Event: Ecuador Earthquake
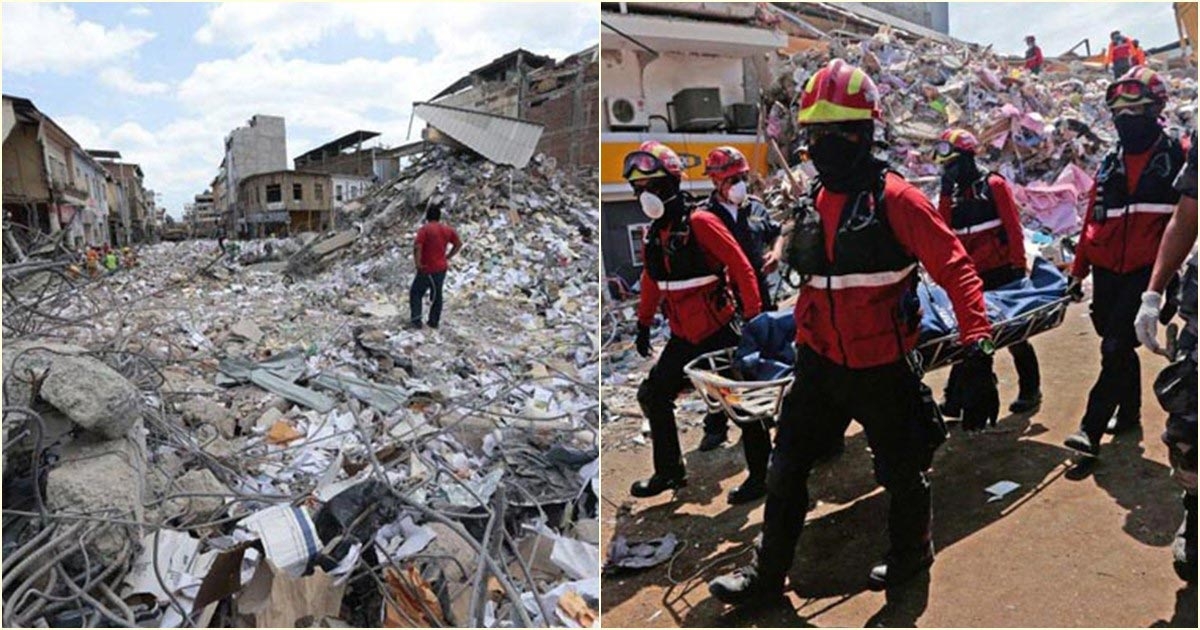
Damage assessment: damage